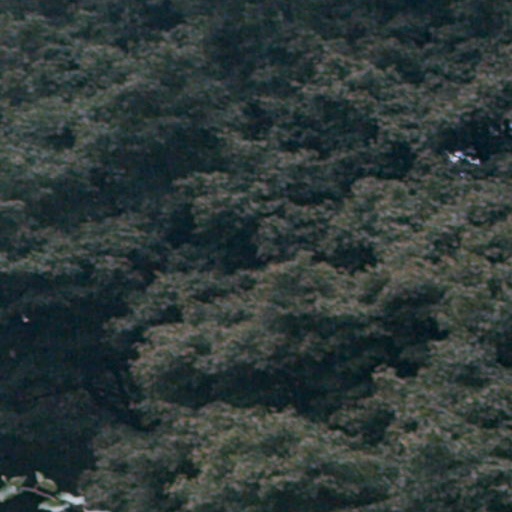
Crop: cassava